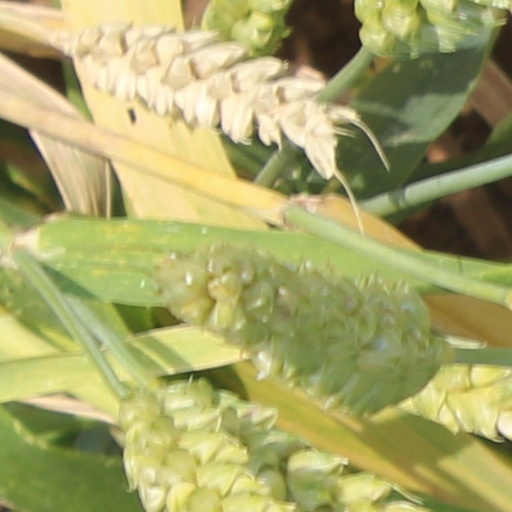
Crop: wheat